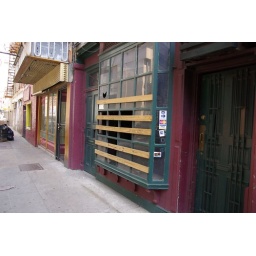
A restaurant in New Orleans still waiting for repairs. The chairs and tables are still waiting inside for patrons.